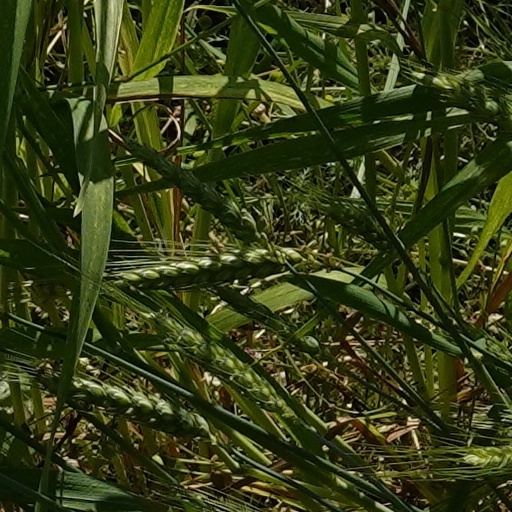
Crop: wheat